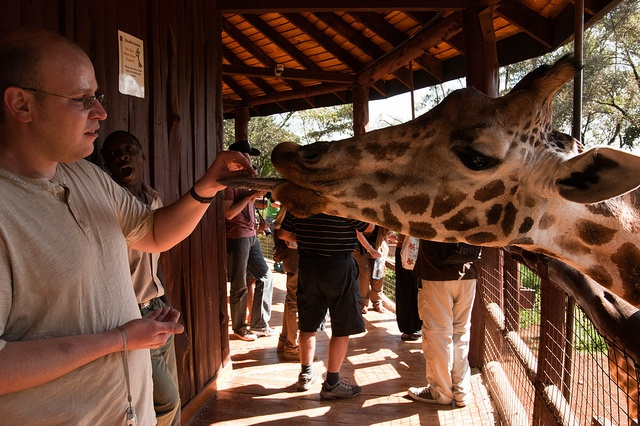
A man feeding a giraffe at a zoo.
A man feeds something to a giraffe, which is craning its neck to eat.
A man is feeding a giraffe from a platform.
A person that is feed an animal with his hand.
A man wearing eyeglasses places food on a giraffe's tongue.